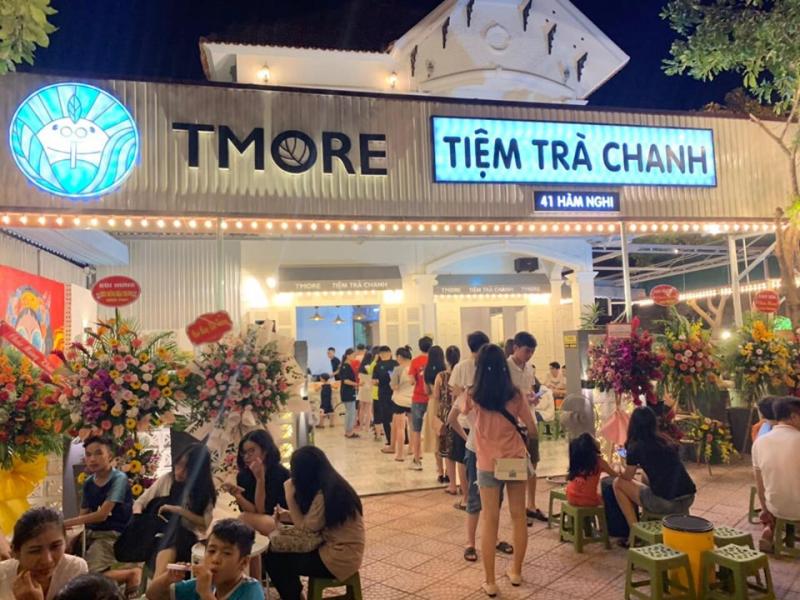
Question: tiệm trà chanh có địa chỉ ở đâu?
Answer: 41 hàm nghi